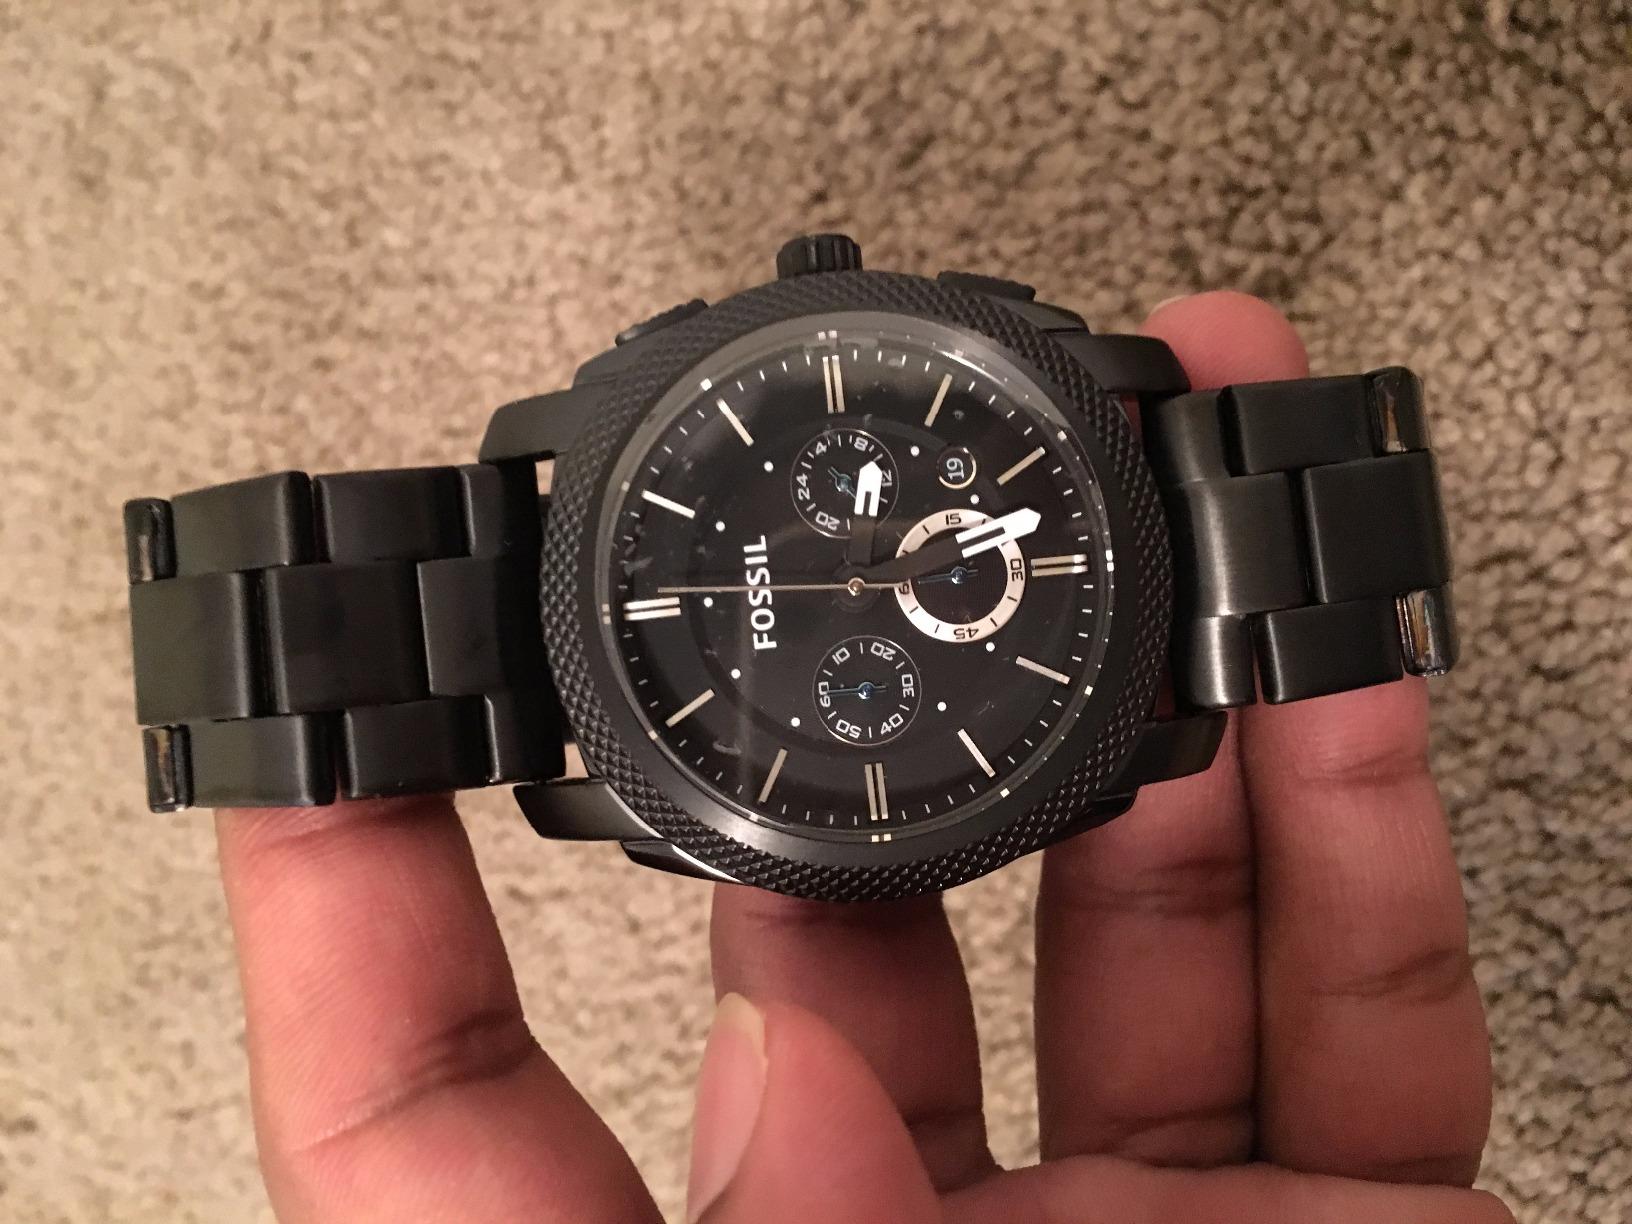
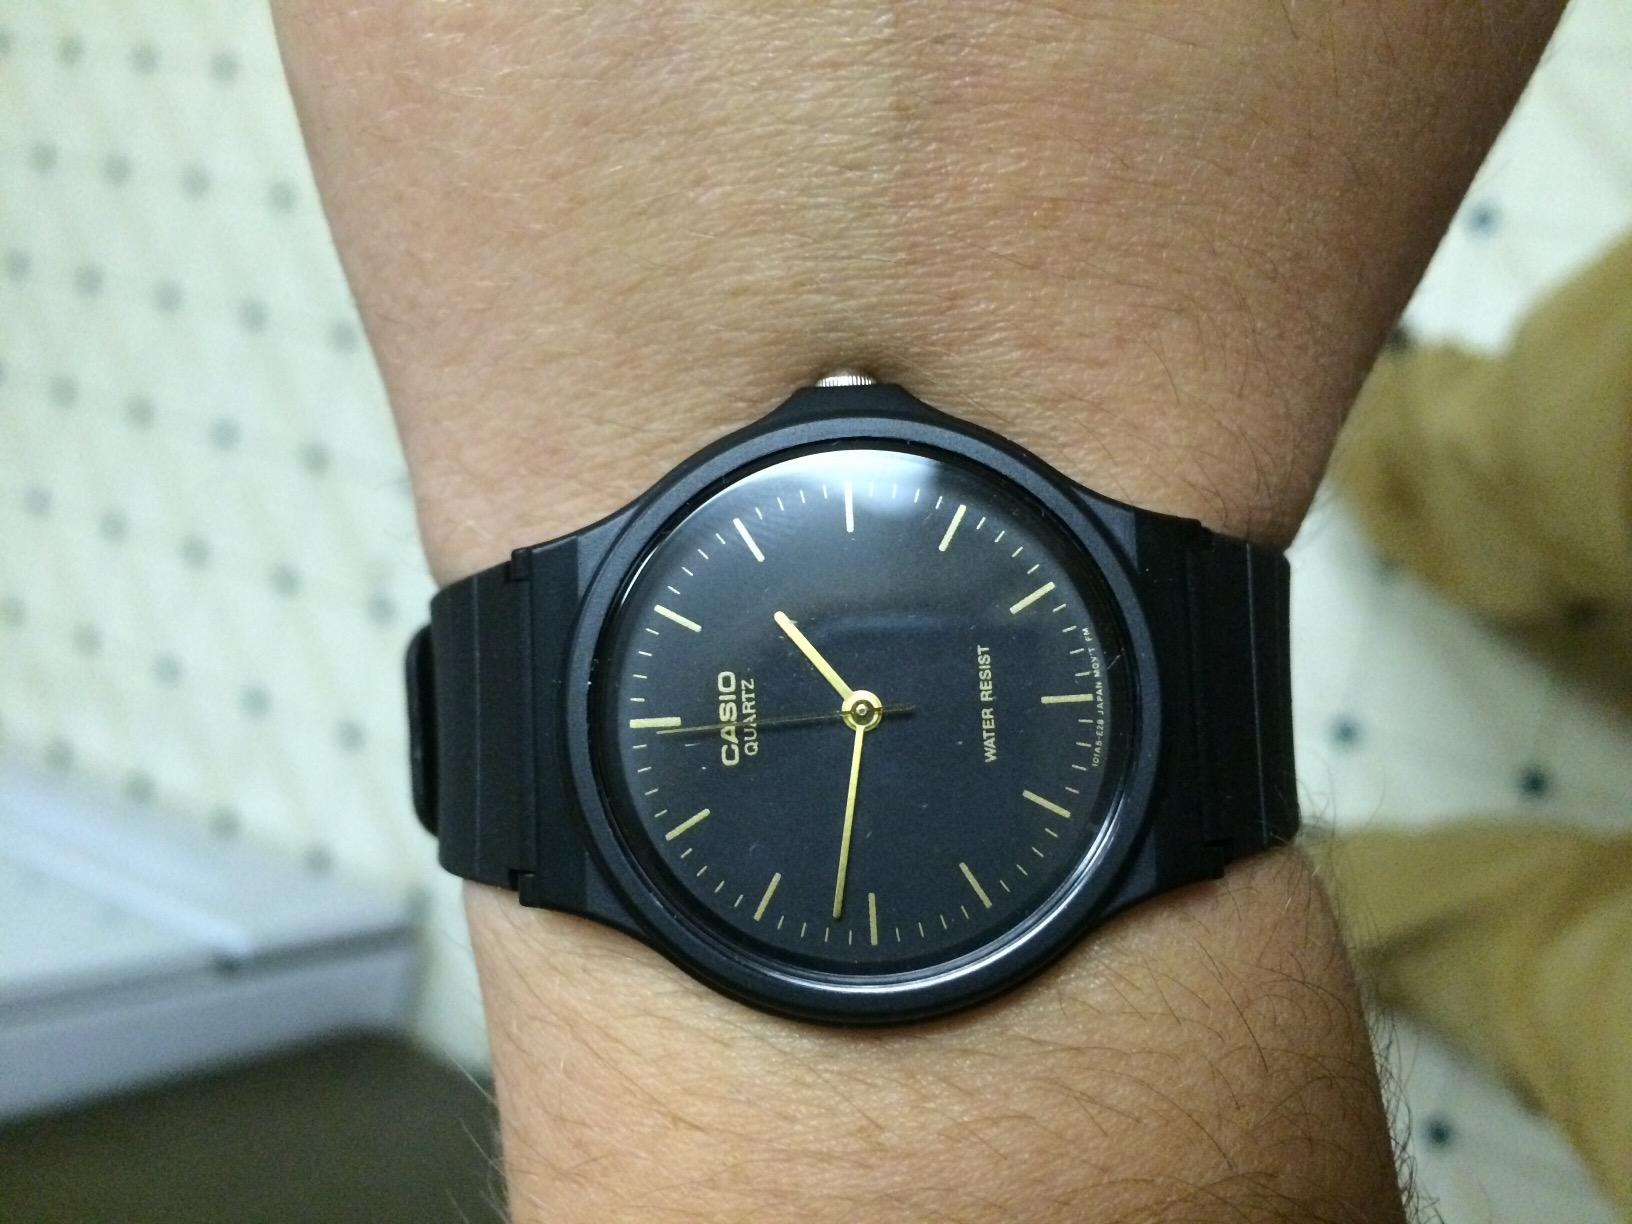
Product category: accessories_watch
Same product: no